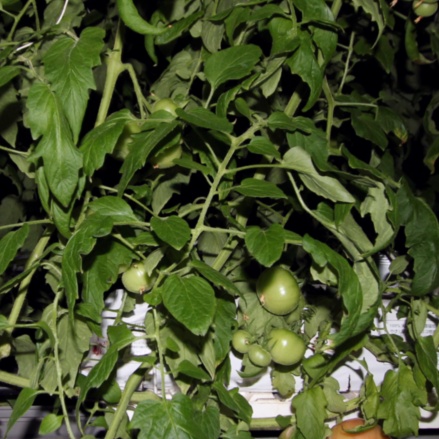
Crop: tomato